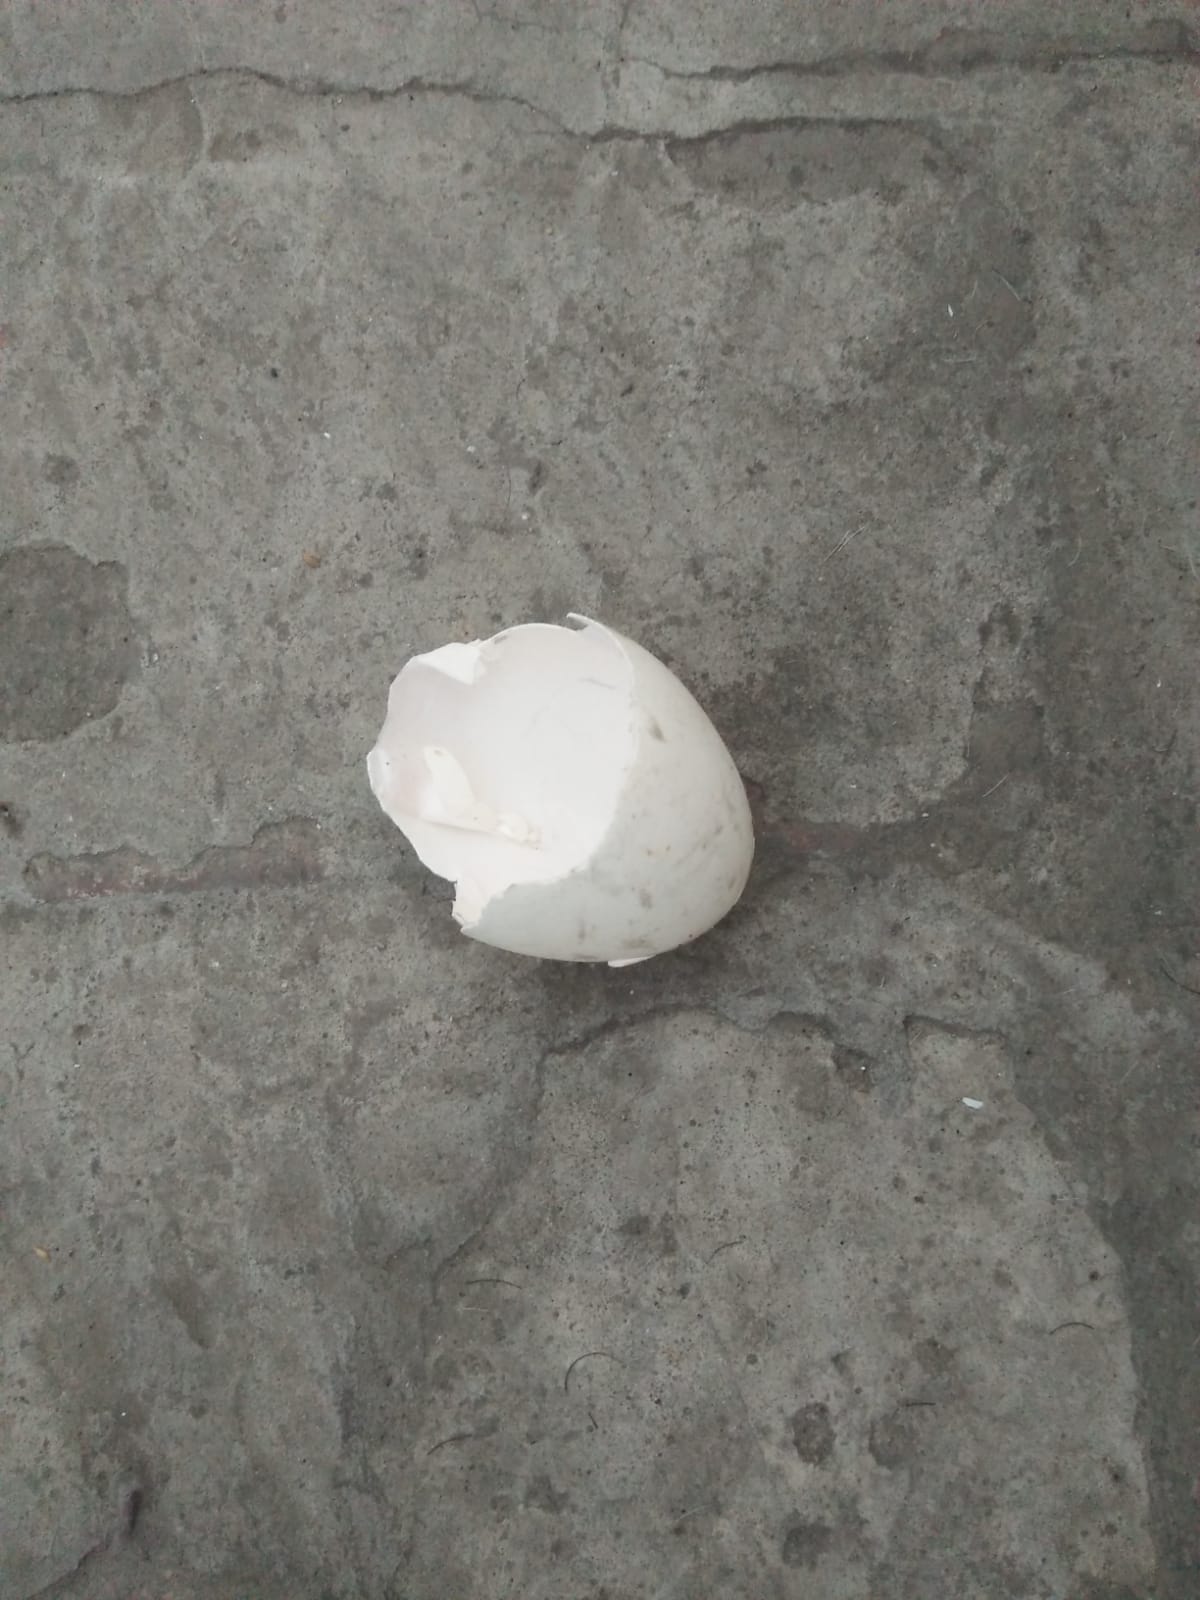
Label: eggshells